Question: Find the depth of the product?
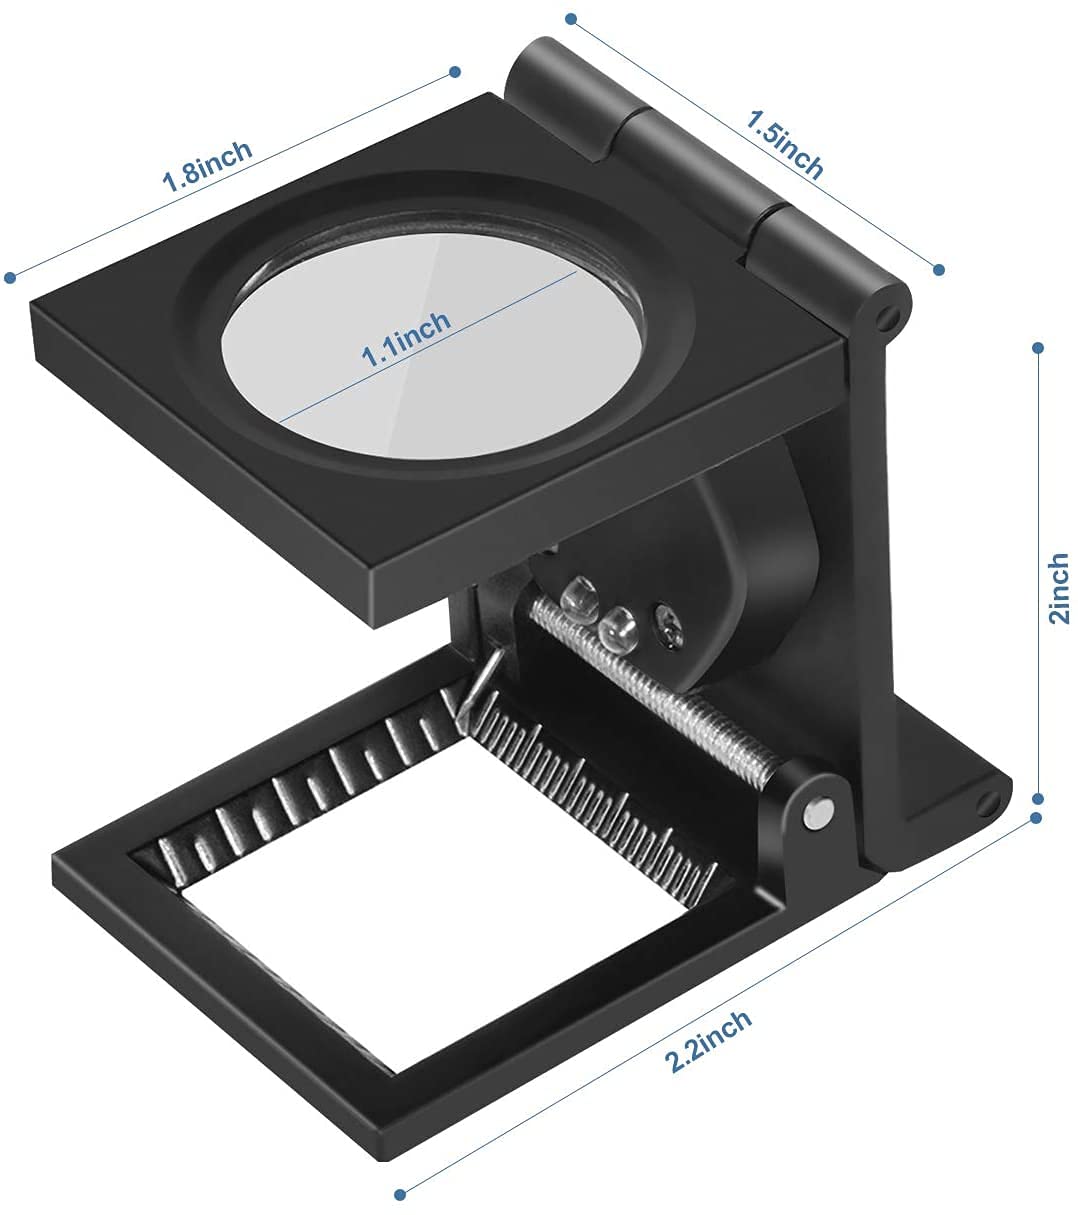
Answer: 2.0 inch